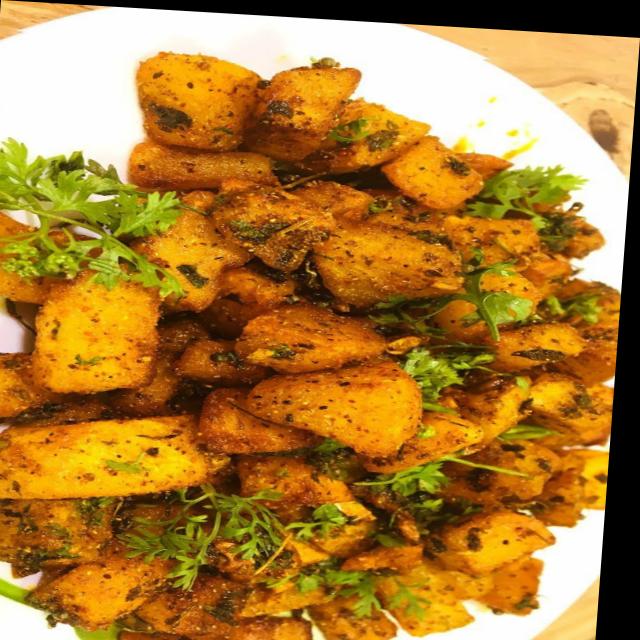
Dish: aloo_masala